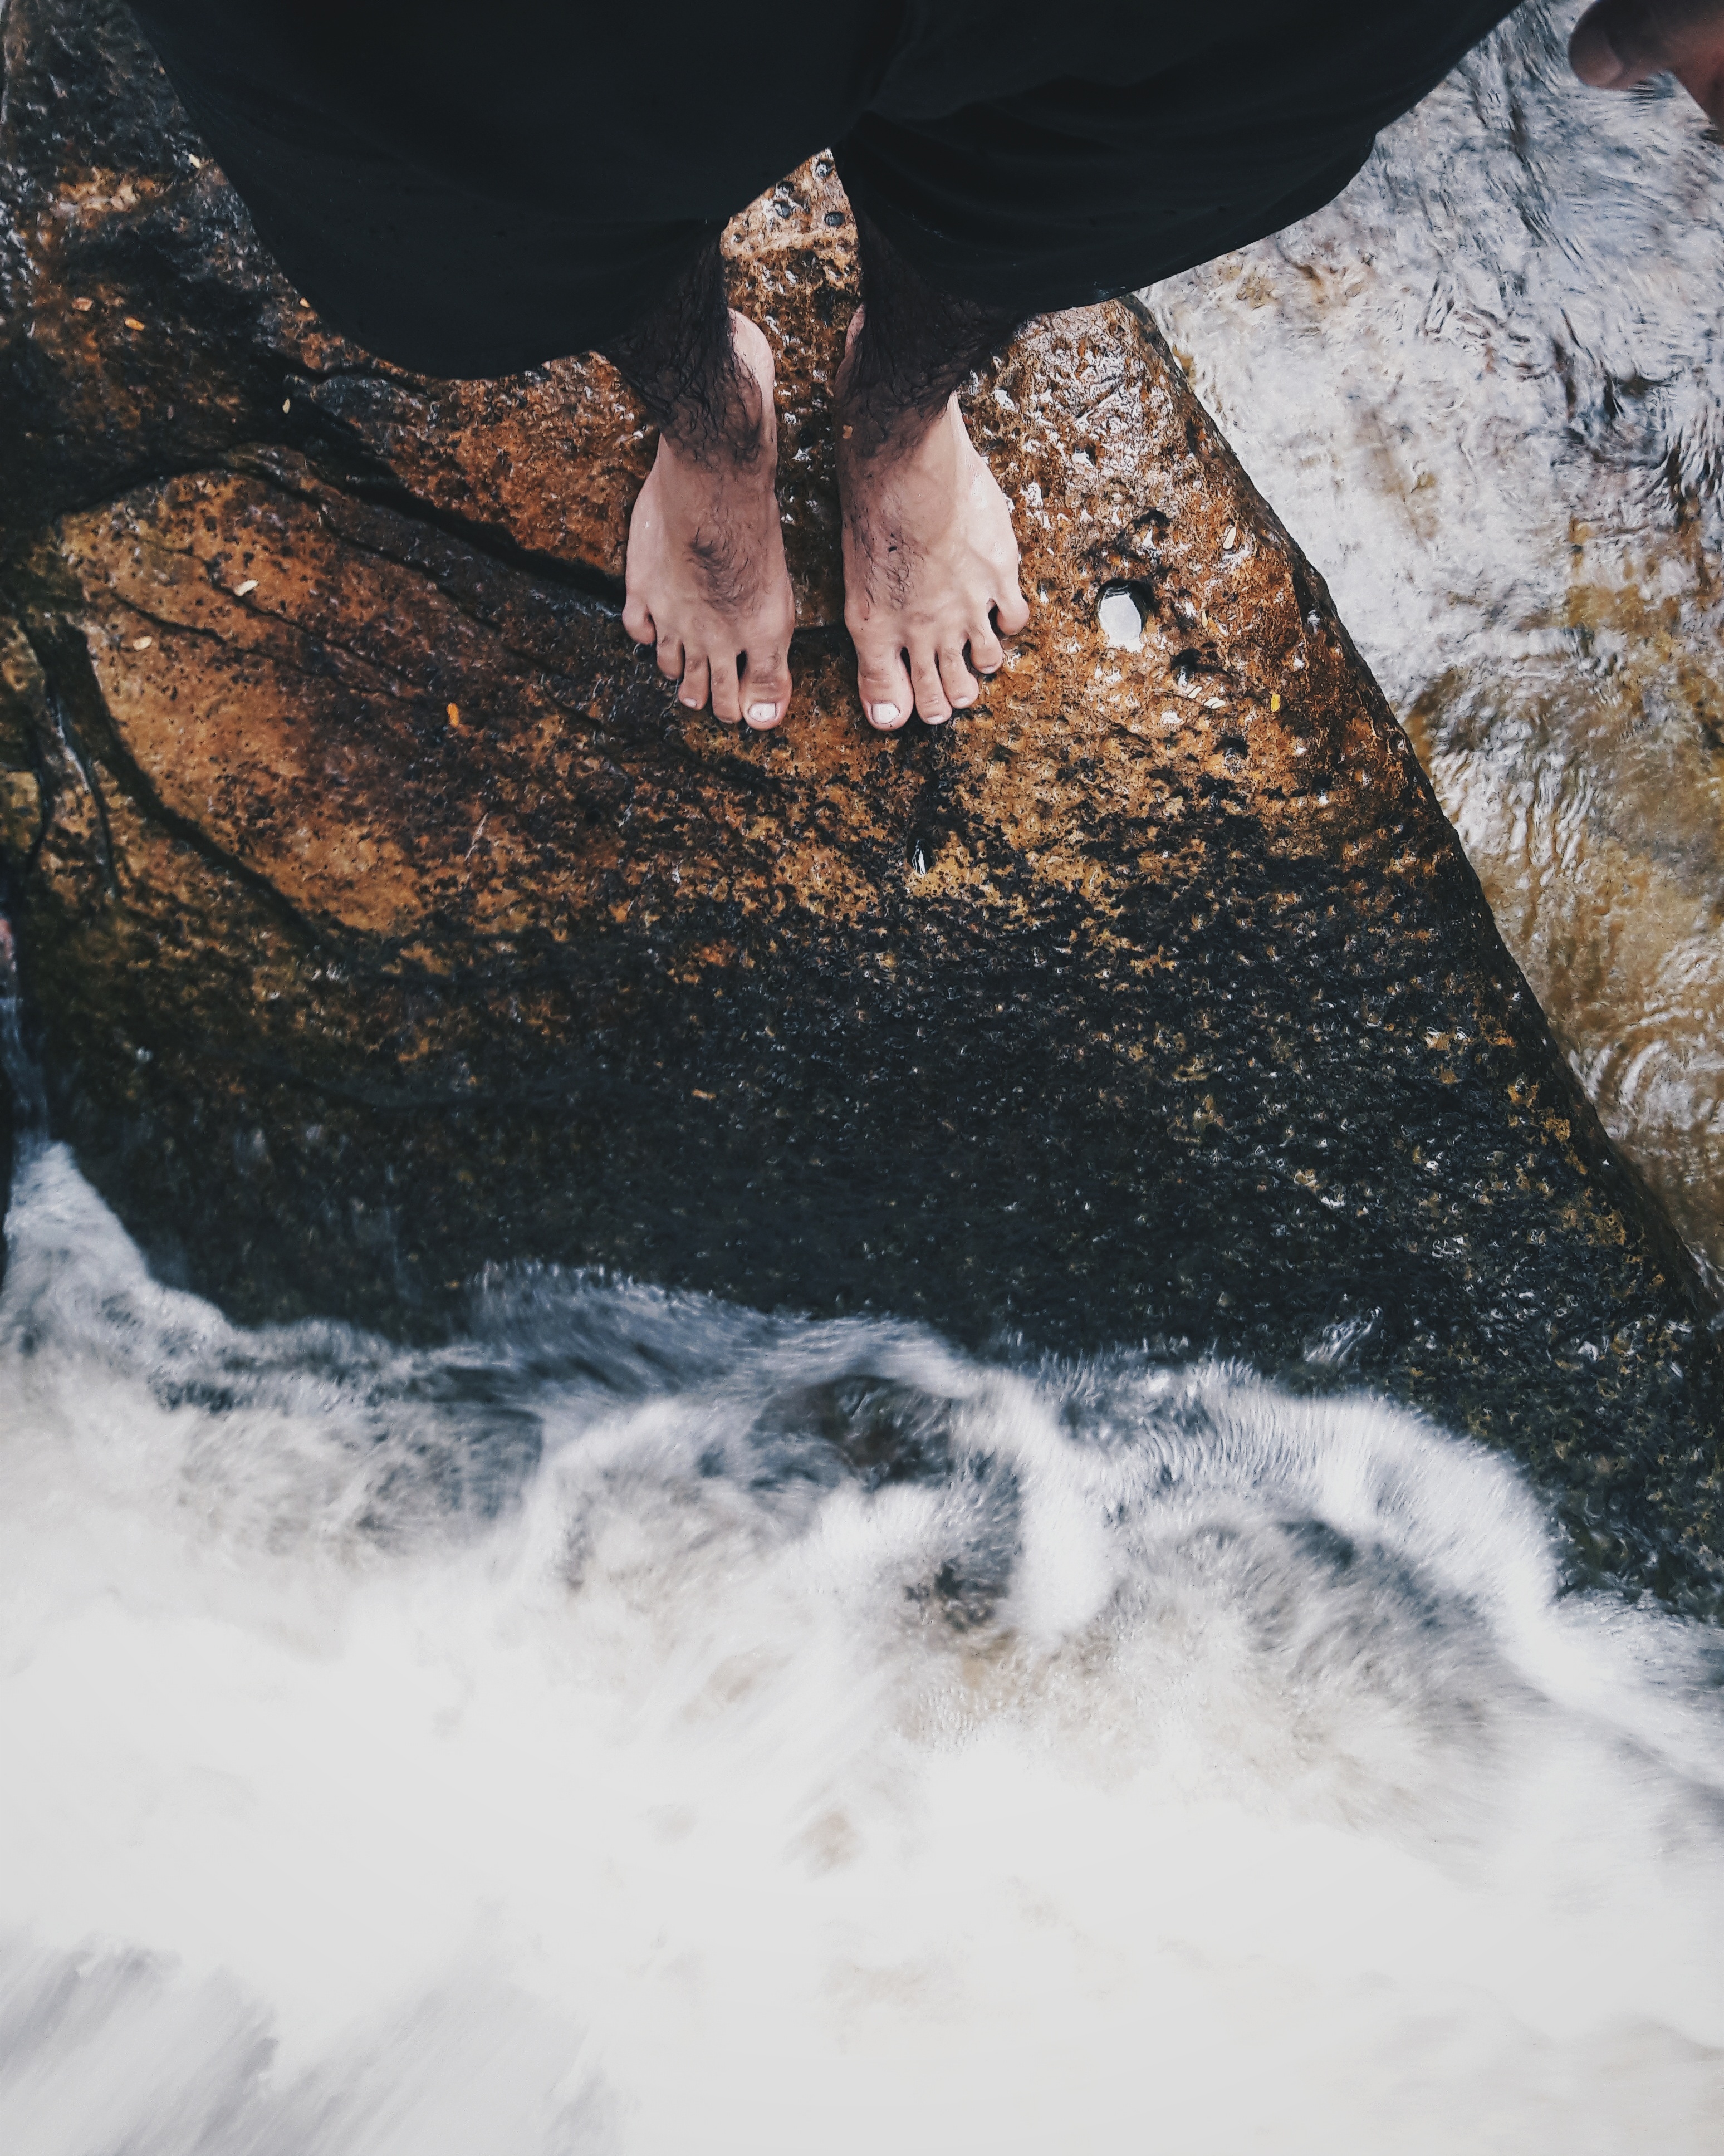
sea, water, rock, snow, winter, wave, season